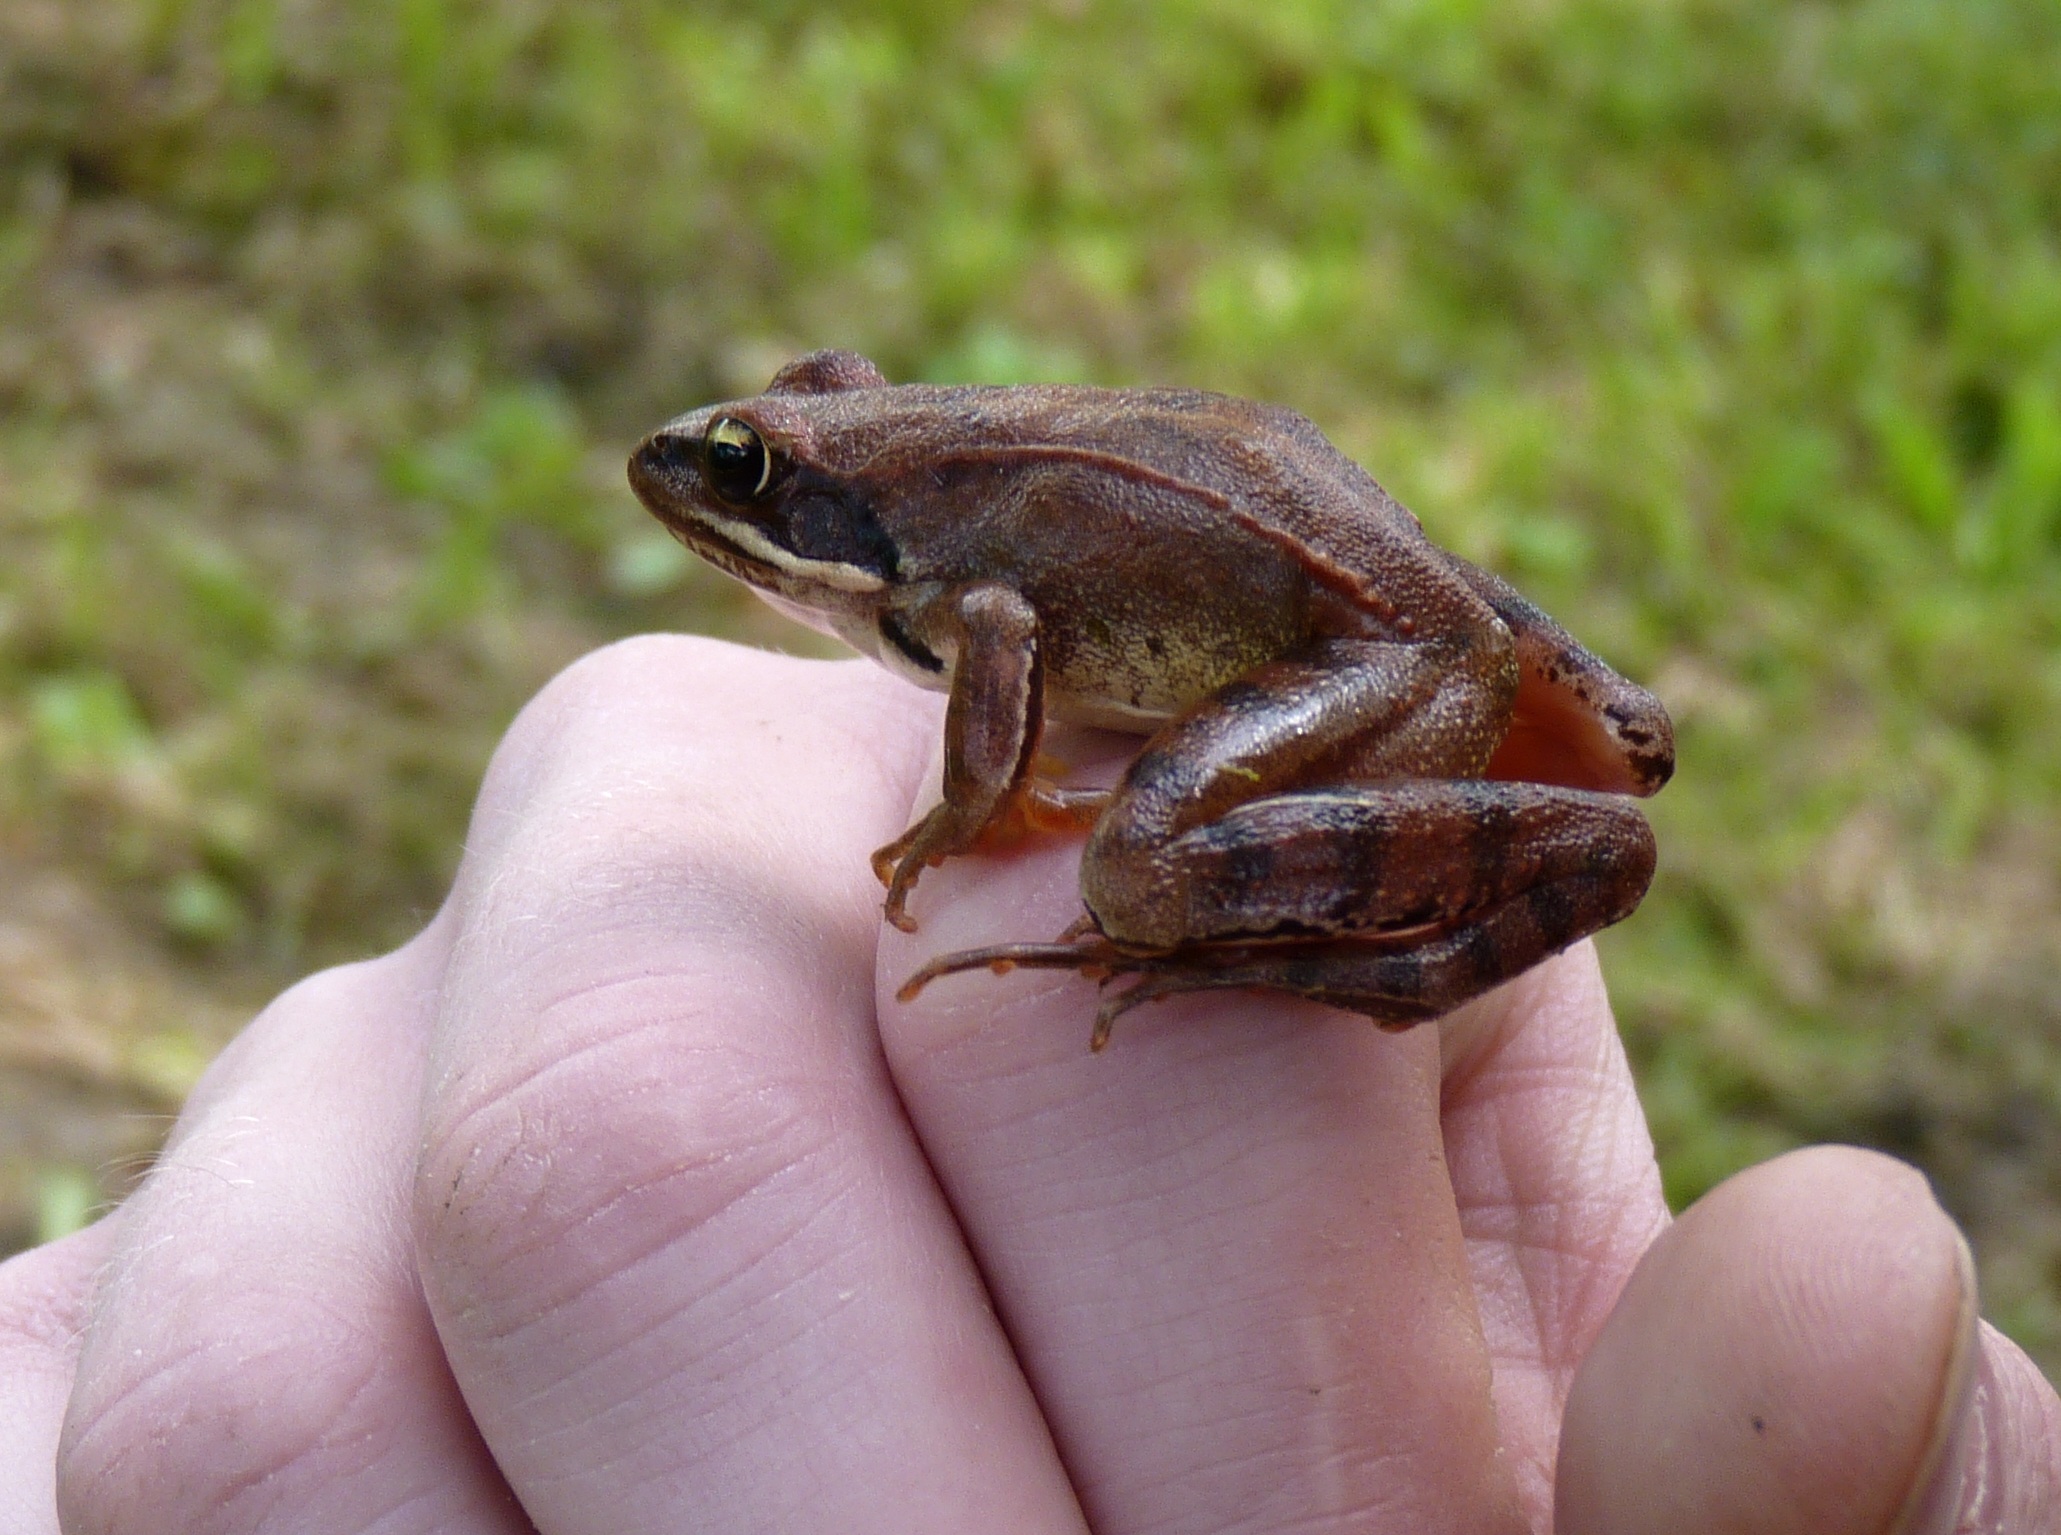
hand, animal, wildlife, brown, frog, toad, amphibian, fauna, tree frog, animals, wetland, vertebrate, newt, tune, abka, trapping, bullfrog, ranidae, salamandridae, lissotriton, agile frog, rana dalmatina